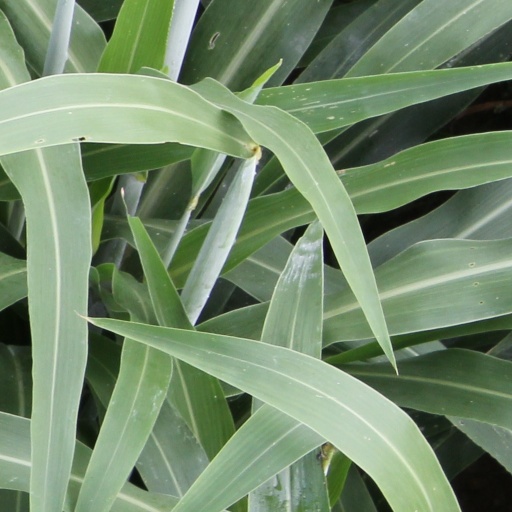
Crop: sorghum